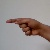
The image shows a hand gesture representing the letter 'G' in Indian Sign Language.